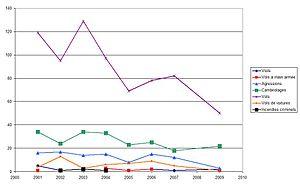
Ciminalité à Hartford (Michigan, Etats-Unis).
Hartford est une ville du comté de Van Buren, dans l'État du Michigan.